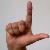
The image shows a hand gesture representing the letter 'L' in Indian Sign Language.